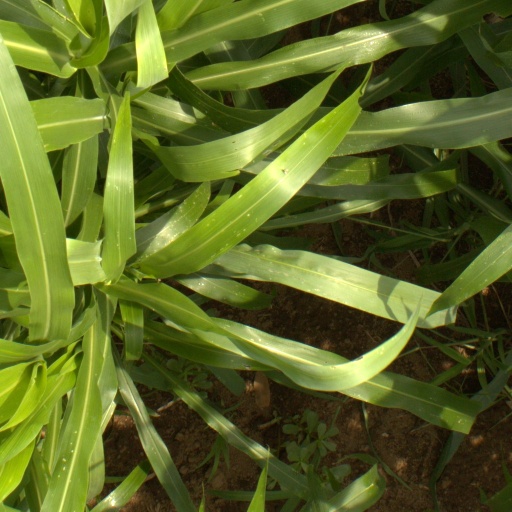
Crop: sorghum